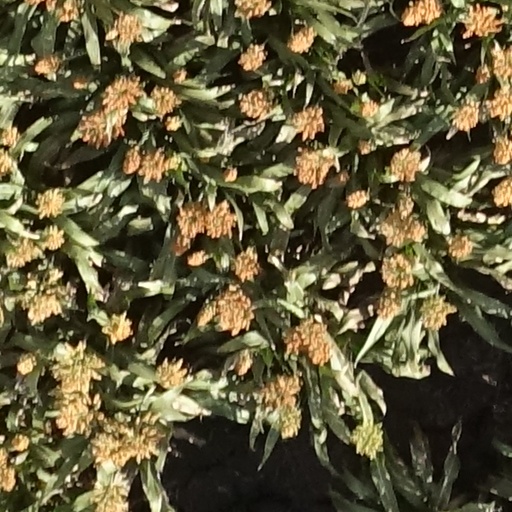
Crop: sorghum